NMR tube

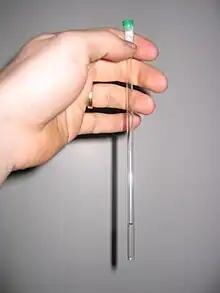
An NMR tube filled with a colorless sample, sealed with a green polyethylene cap and Parafilm

An NMR tube is a thin glass walled tube used to contain samples in nuclear magnetic resonance spectroscopy. Typically NMR tubes come in 5 mm diameters but 10 mm and 3 mm samples are known. It is important that the tubes are uniformly thick and well-balanced to ensure that NMR tube spins at a regular rate (i.e., they do not wobble), usually about 20 Hz in the NMR spectrometer.